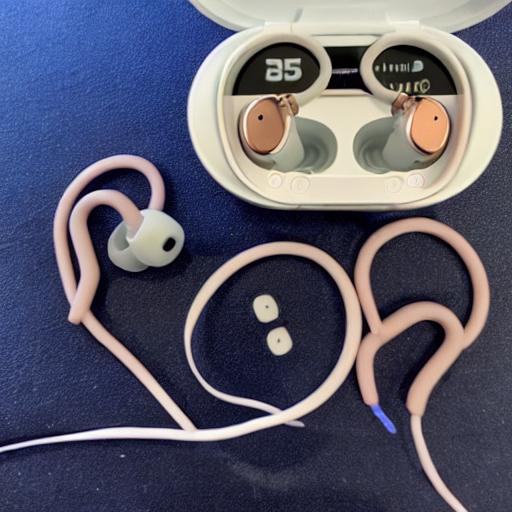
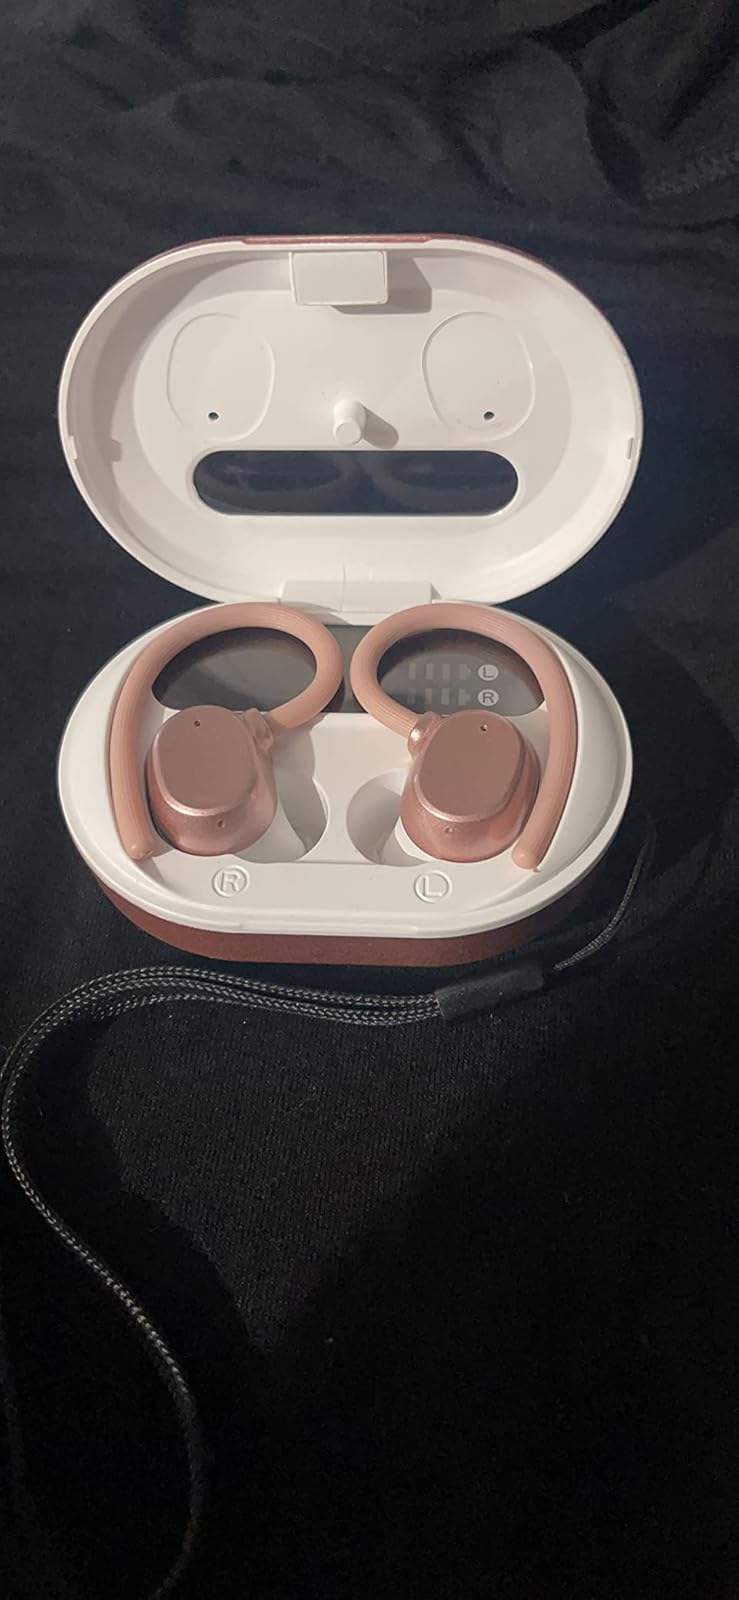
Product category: earbuds
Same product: no